Luke Lillingstone

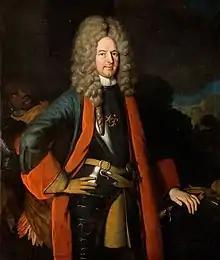
Portrait of Lillingston

Brigadier-General Luke Lillingstone (1653 – 6 April 1713) was a British Army officer who accompanied William of Orange to England in 1688.